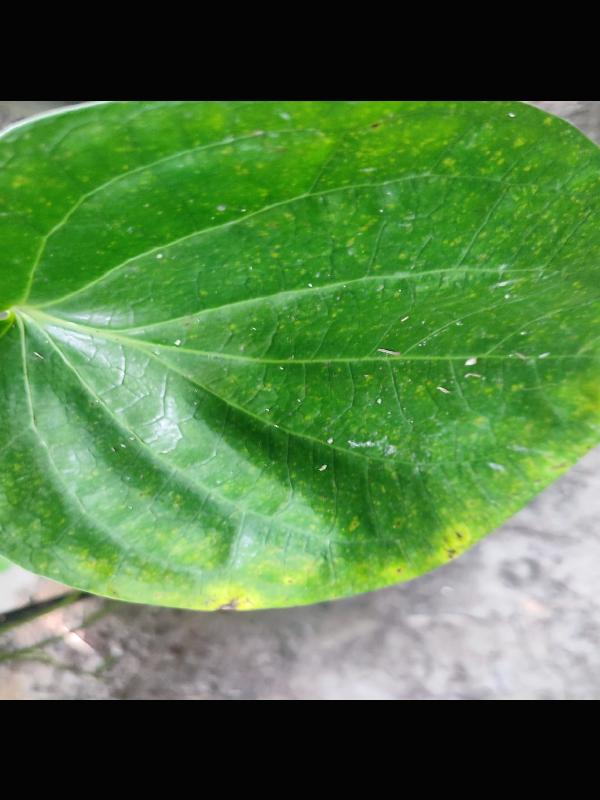
Label: Bacterial_Leaf_Disease